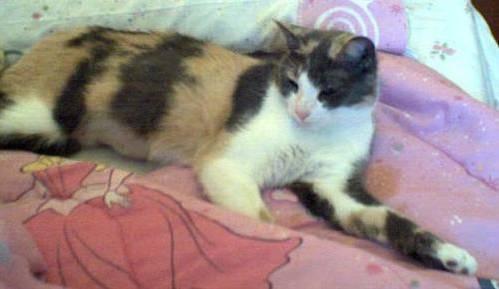
cat